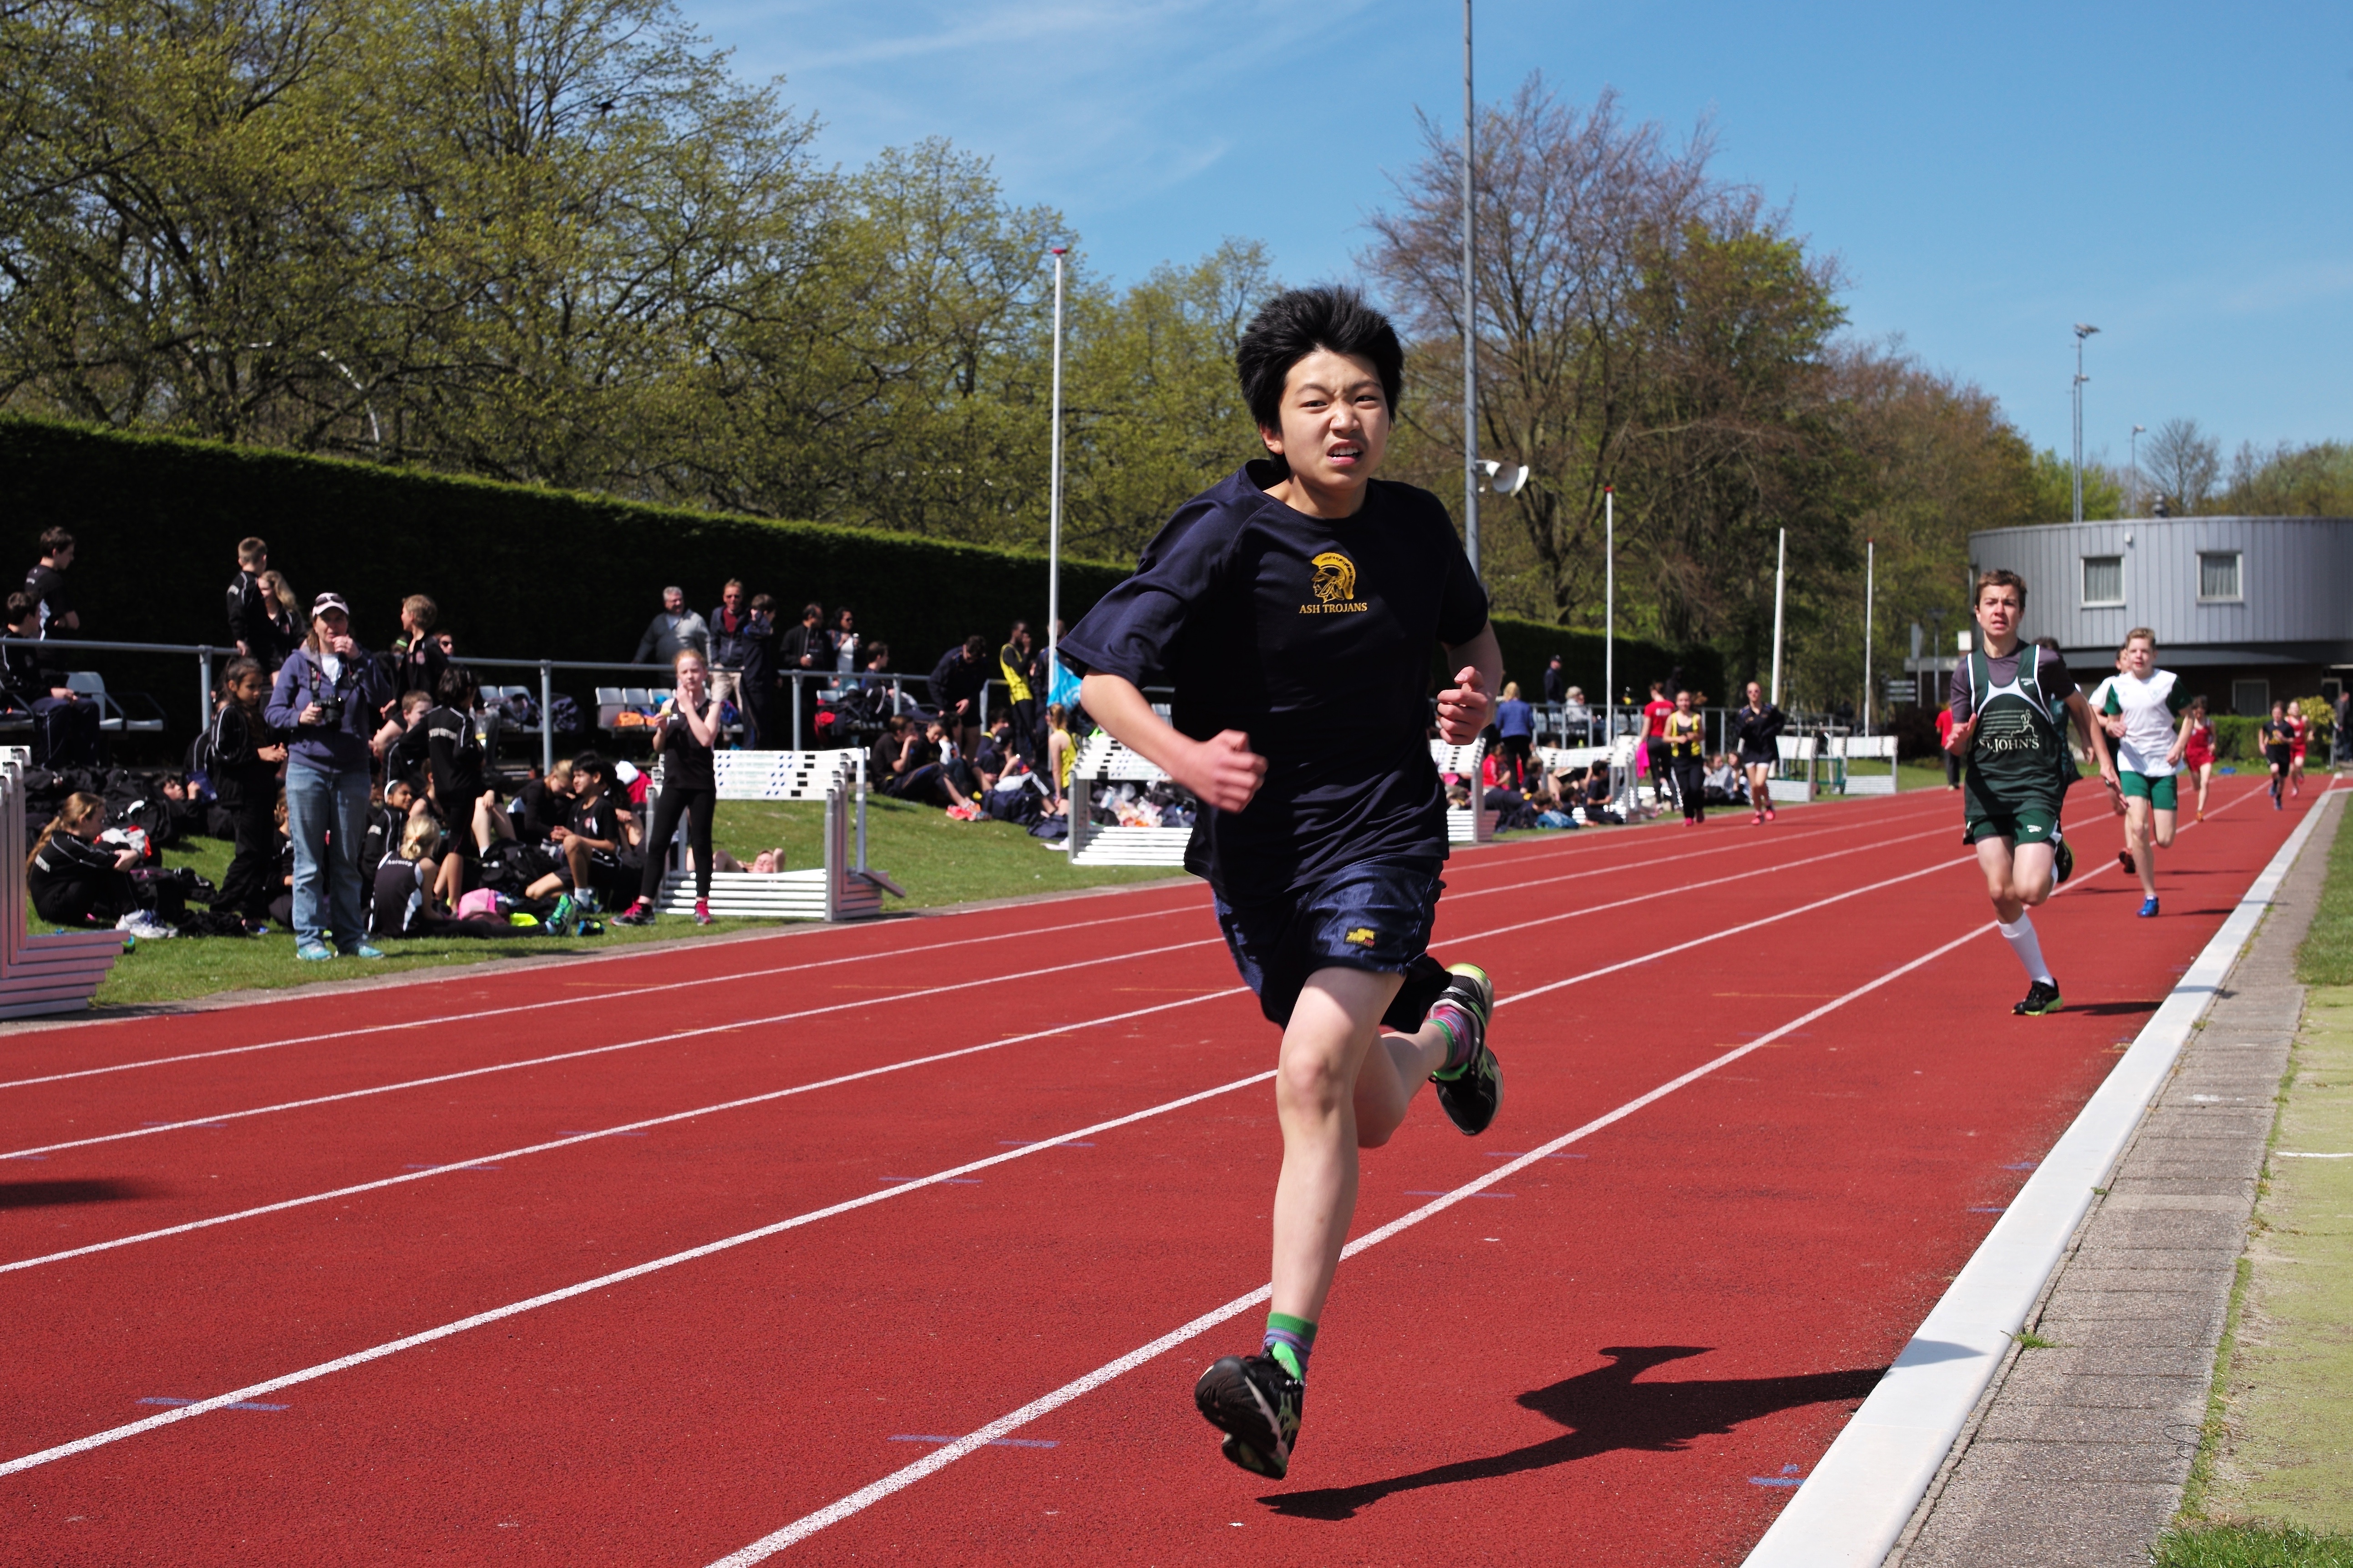
track, running, run, runner, ash, race, competition, holland, hague, netherlands, international, girls, m, american, sports, boys, 50, school, runners, championship, endurance, junior, leica, 240, summilux, varsity, athletics, meet, sprint, physical exercise, human action, endurance sports, duathlon, track and field athletics, middle distance running